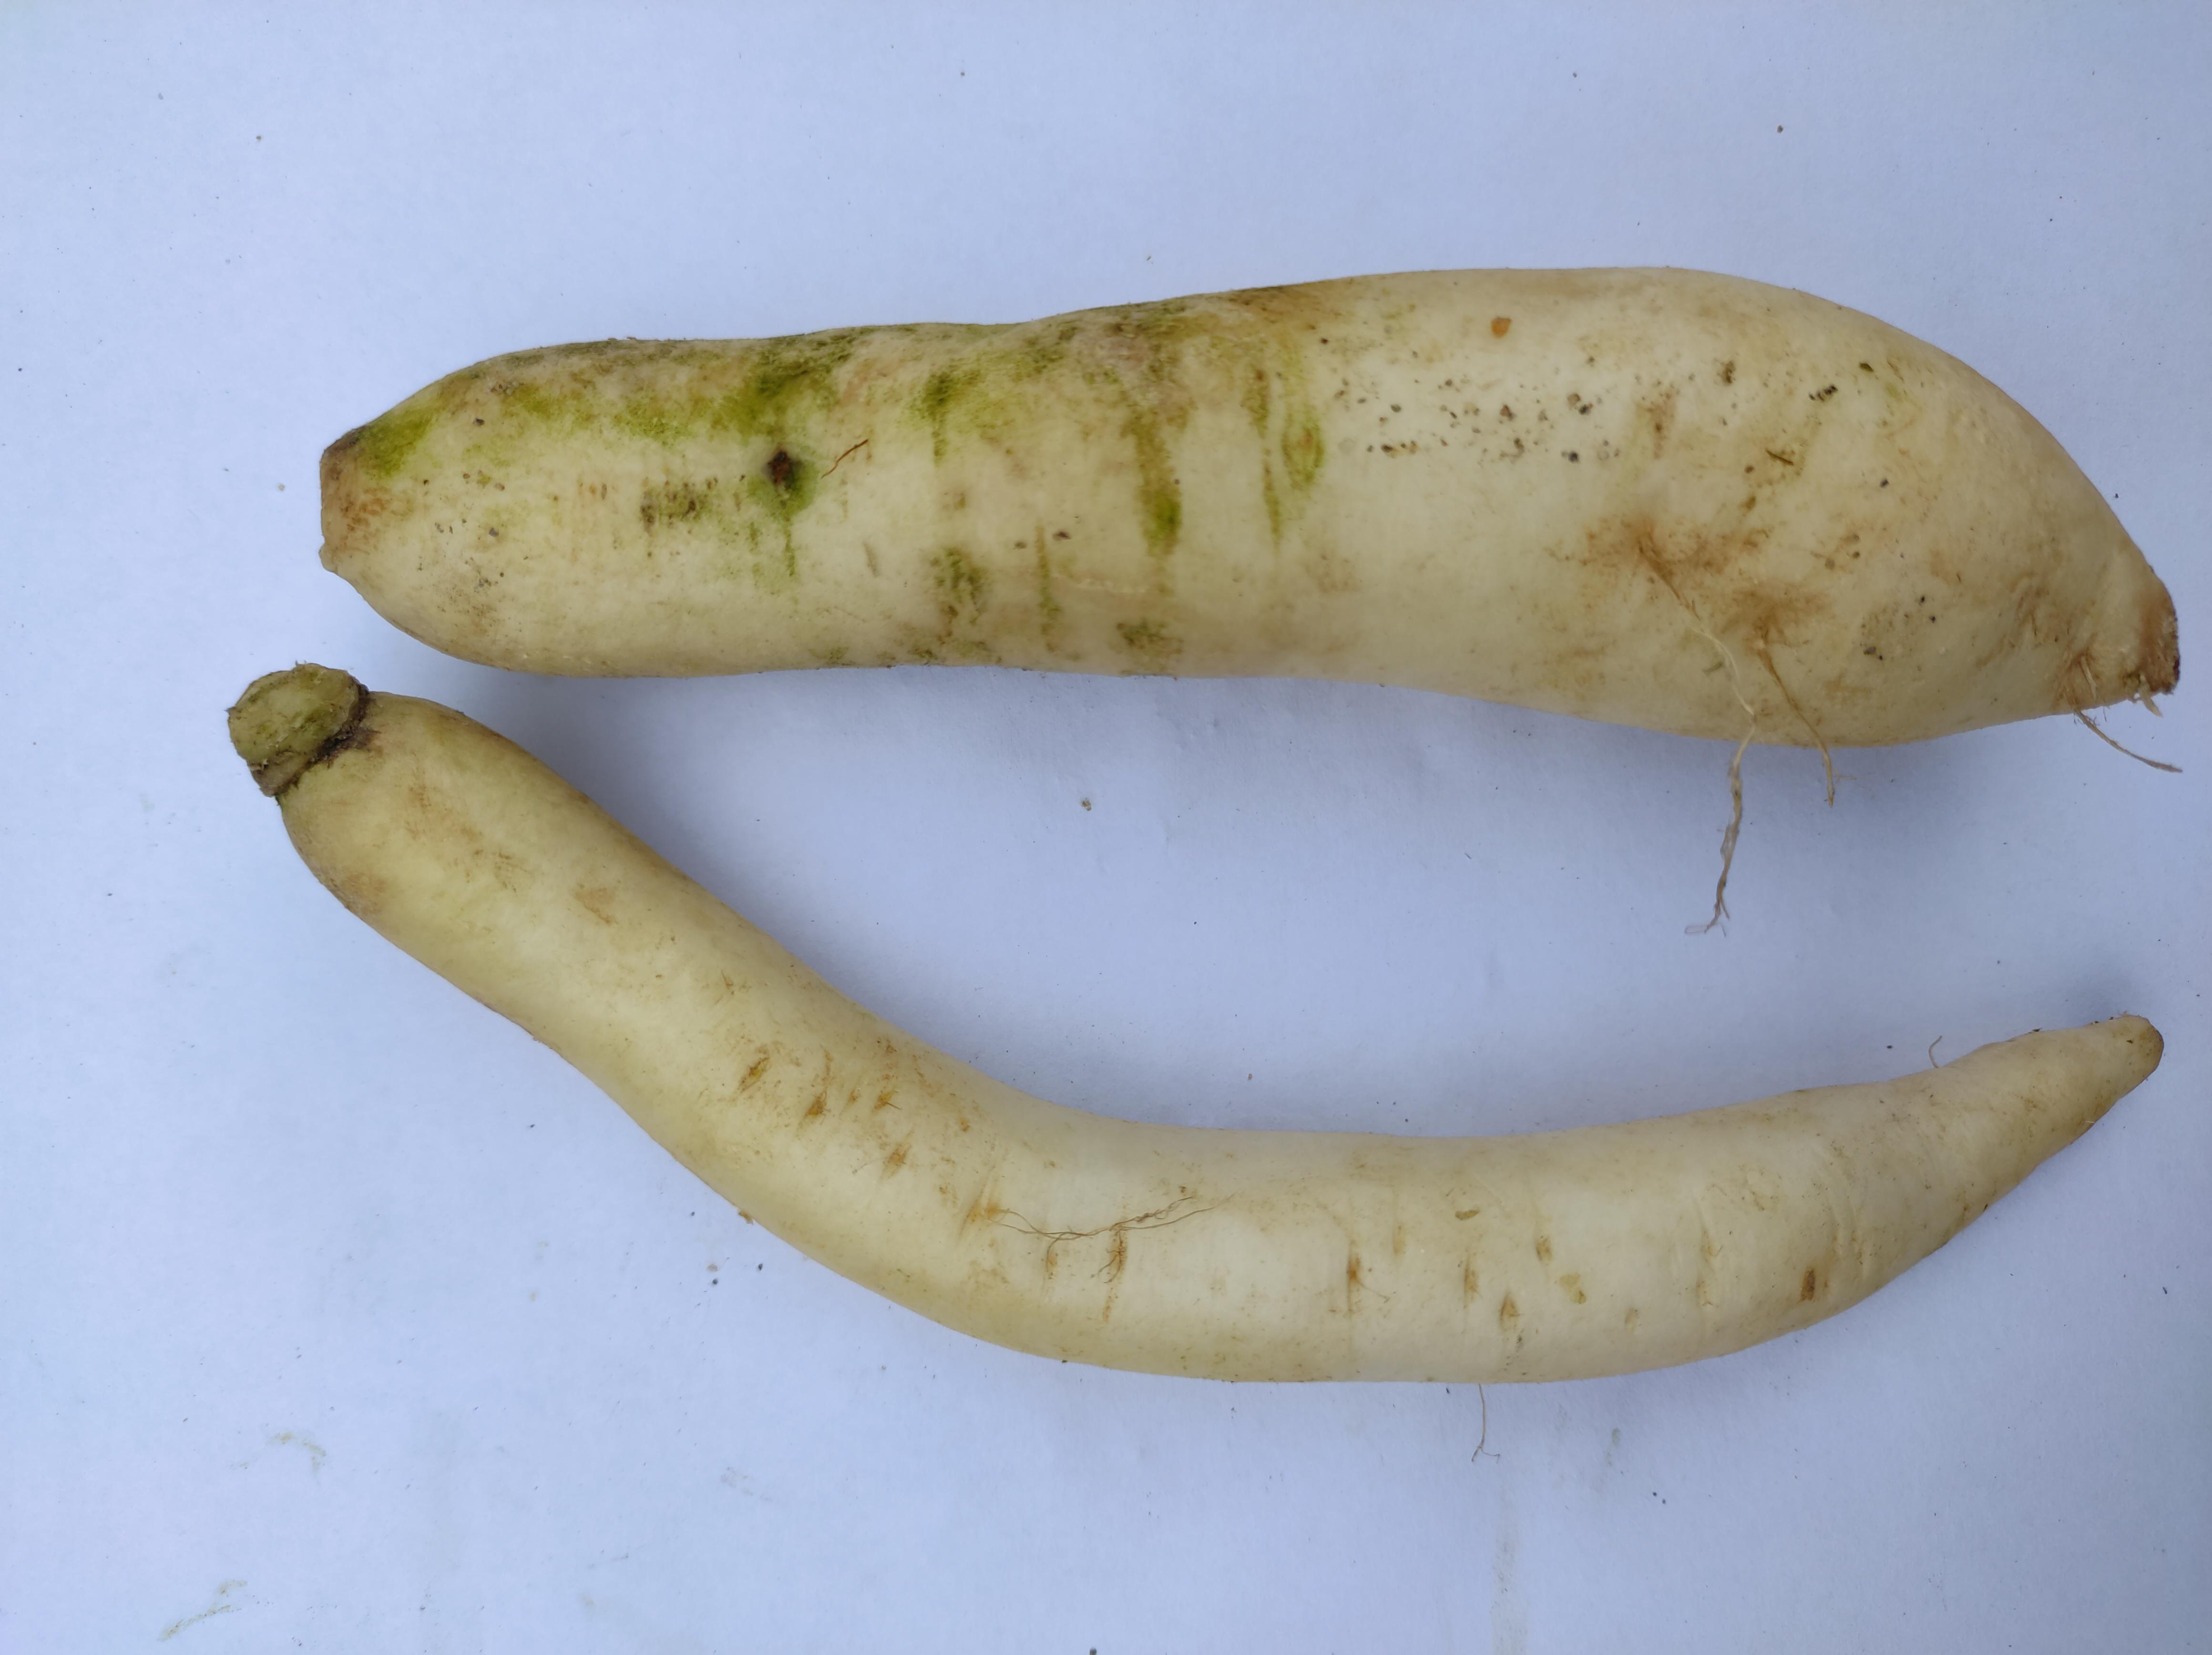
Label: Radish